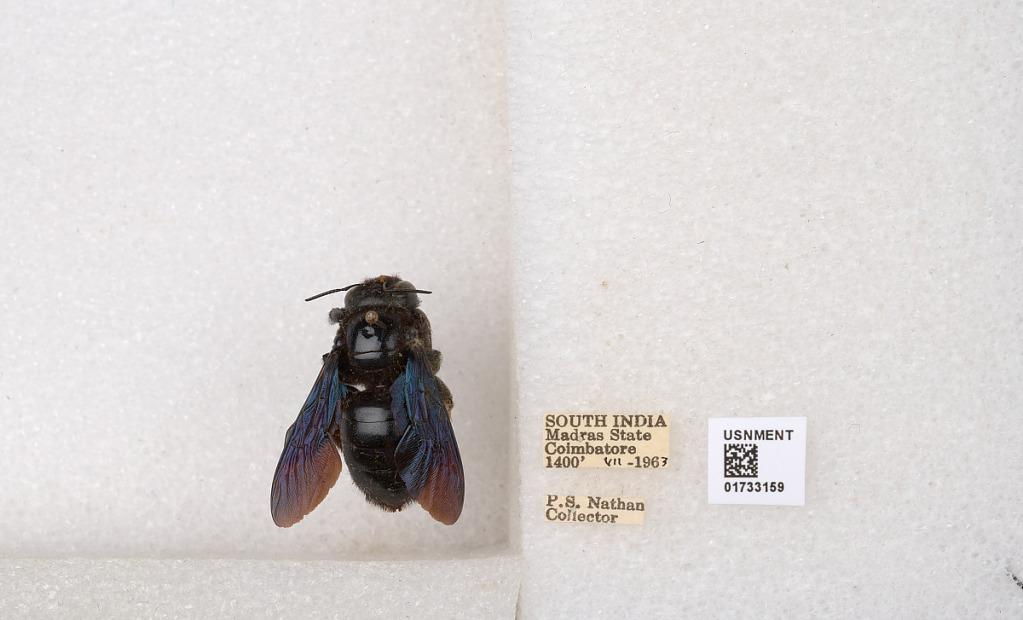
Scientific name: Xylocopa (Ctenoxylocopa) fenestrata (Fabricius)
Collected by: P. Nathan
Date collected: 1963-7-1
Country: India
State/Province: Tamil Nadu
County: Coimbatore
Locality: Coimbatore